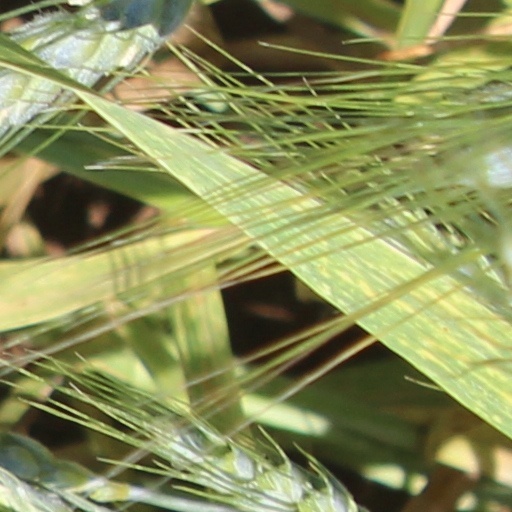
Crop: wheat